Pathum Wan district

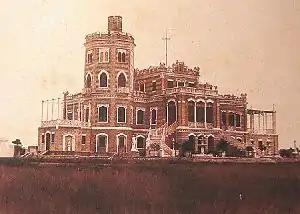
Windsor Palace, which stood from 1884 to 1935, occupied extensive grounds in what is now Wang Mai Subdistrict.

With the royal development, the area began to attract more residents, and more palaces were built during the following reign of King Chulalongkorn (Rama V, 1868–1910). The King had a palace built for Prince Svasti Sobhana west of Pathum Wan Palace in 1880, and commissioned Windsor Palace in 1881 for his own son Prince Vajirunhis, buying up large amounts of land for what was to be its extensive grounds. He also later gifted a plot of land to another son, Prince Mahidol Adulyadej, though it was Mahidol's mother Queen Savang Vadhana who oversaw the construction Sa Pathum Palace there after Chulalongkorn died in 1910.